Women's club movement in the United States

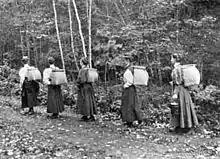
Women in the Adirondacks, photo by Katherine Elizabeth McClellan, 1898

Both black and white women were involved in creating the National Association for the Advancement of Colored People (NAACP) in 1909 and were often involved in much of the organization's local work. By 1900, almost every black community had a women's club. By 1910, in proportion to population size, African-American women's clubs outpaced white women's clubs in the number of clubs created. By 1914, the NACW had fifty-thousand members and over a thousand clubs participating in the umbrella organization. Black women wanted to be visible and NACW helped them organize to improve conditions in their communities. There were also many African-American versions of the WCTU and the YWCA.